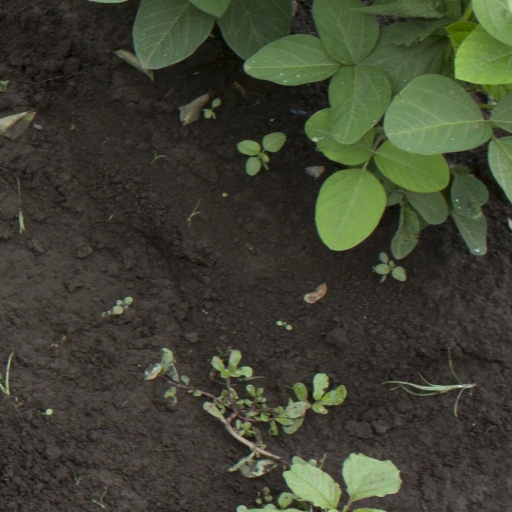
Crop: soybean